William M. Bennett

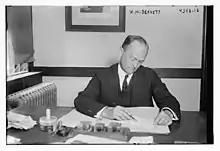
William Mason Bennett in 1917

William Mason Bennett (July 11, 1869 in Nashville, Tennessee – January 16, 1930 in Manhattan, New York City) was an American lawyer and politician from New York.